Gao Enhong

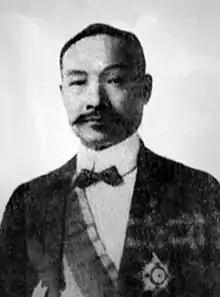
Gao Enhong

Gao Enhong (born 1875 - died 1943 in Beijing) was a Chinese politician in Republic of China in the early 20th century.